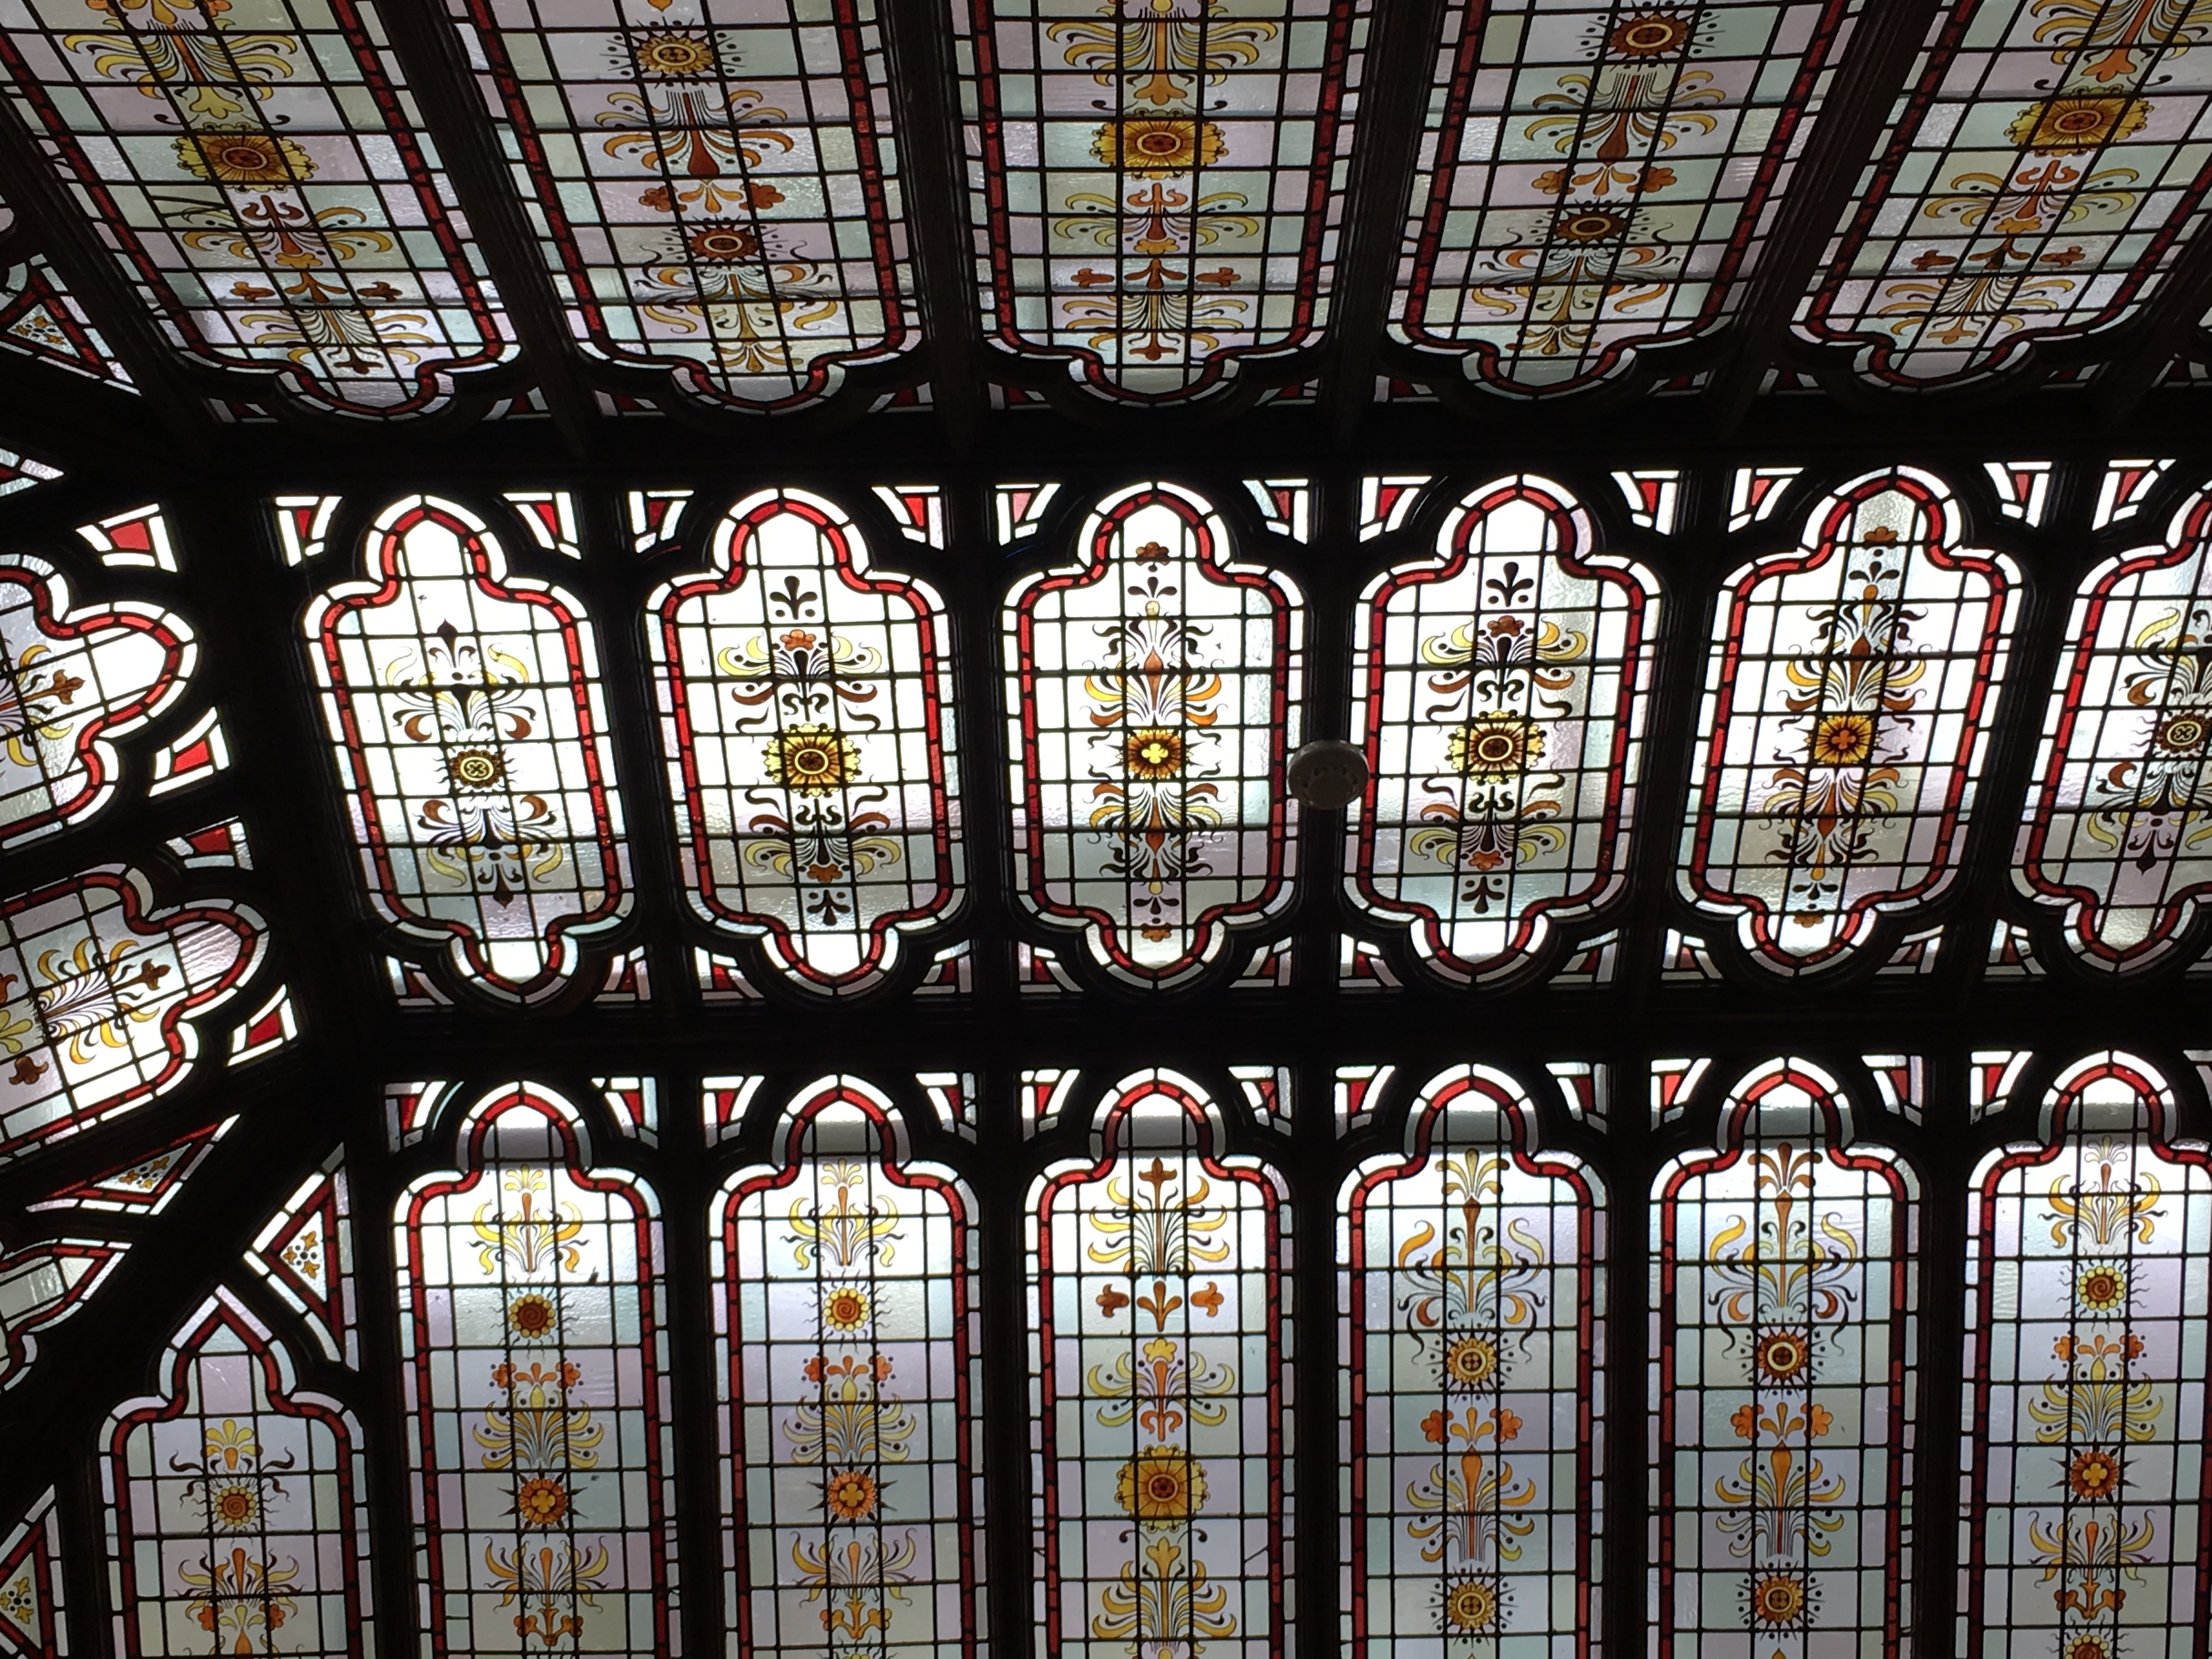
light, sky, window, glass, roof, old, geometric, yellow, material, stained glass, symmetry, iron, repeat